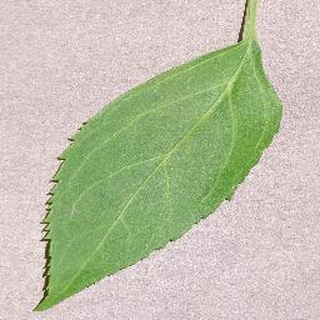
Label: healthy_cherry